Ljubičevo stable

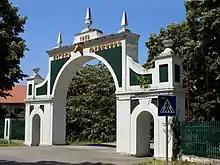
Main gate

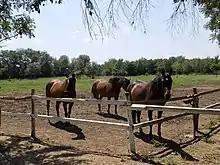
Horses in the paddock

Ljubičevo stable is the oldest equestrian facility in central Serbia, established in 1858 by the order of Miloš Obrenović. It is located on the right bank of the river Velika Morava, near Požarevac.